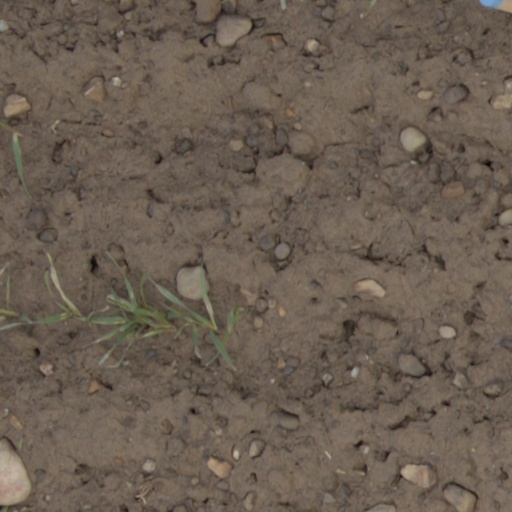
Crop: wheat